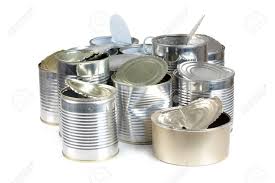
Waste category: metal